USS Blackfish

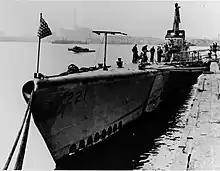
USS "Blackfish" (SS-221) in 1945.

"Blackfish" departed Midway Atoll on 1 January 1945 to begin her tenth war patrol, bound for a patrol area in the Luzon-Formosa area in the South China Sea. She undertook the patrol as a unit of Task Group 17.16, a wolfpack nicknamed "Joe’s Jugheads" which also included the submarines and , with "Archerfish"′s commanding officer designated as the wolfpack commander. On 7 January, "Blackfish" made contact with "Batfish", and the two of them shaped a course for Guam in the Mariana Islands. On 9 January they arrived at Guam, and "Blackfish" moored there to the port side of the submarine tender . On 10 January 1945, with "Blackfish"′s voyage repairs complete and "Archerfish" having joined the group, the three submarines departed Guam for their patrol area. "Blackfish" made landfall at Batan Island in the Philippine Islands north of Luzon on 16 January 1945 amid rough seas and low viability.